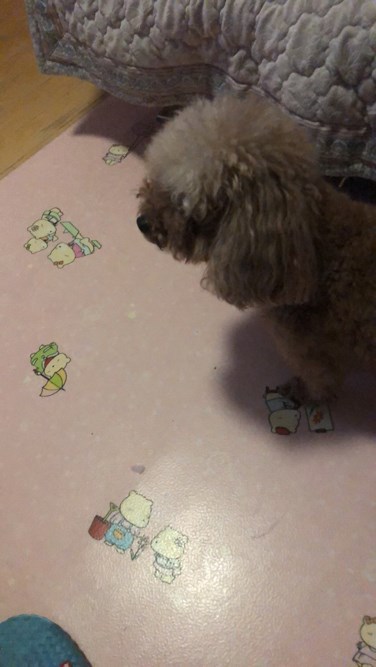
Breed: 7449-n000128-teddy